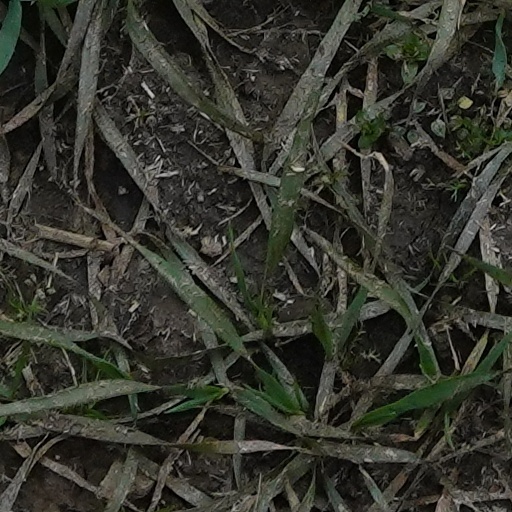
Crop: wheat